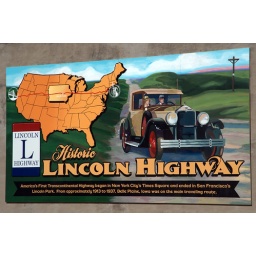
A very colorful Lincoln Highway sign at the East end of Main Street in Belle Plaine, Iowa